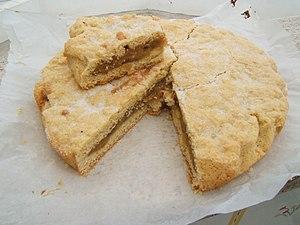
Le pasticciotto est une pâtisserie italienne typique de la région du Salento, dans les Pouilles, composé de pâte sablée fourrée de crème pâtissière et cuite au four.